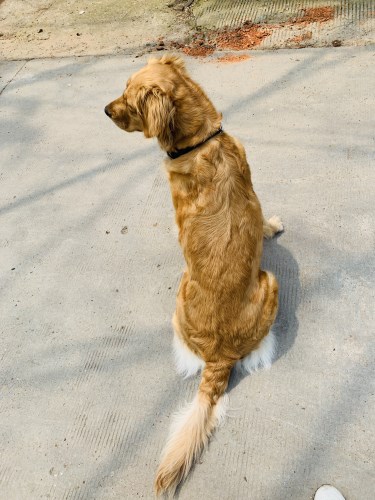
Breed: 5355-n000126-golden_retriever